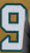
Number: 9